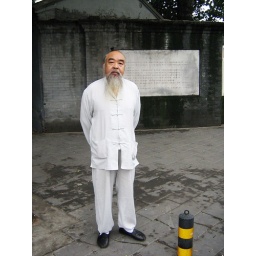
An old Chinese man wearing traditional clothes walking near the Yonghegong (Lama Temple) in Beijing